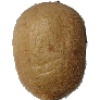
Label: Kiwi 1